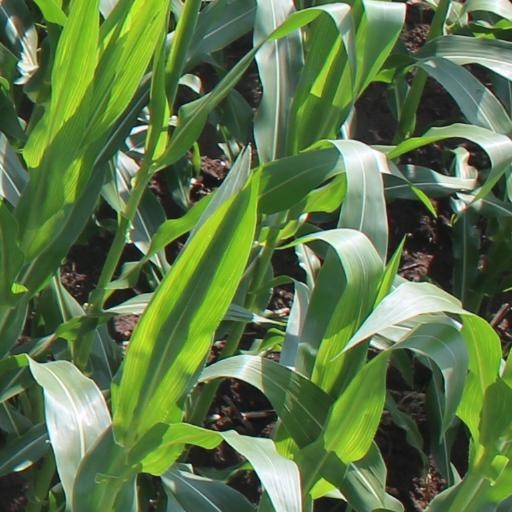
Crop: maize; corn